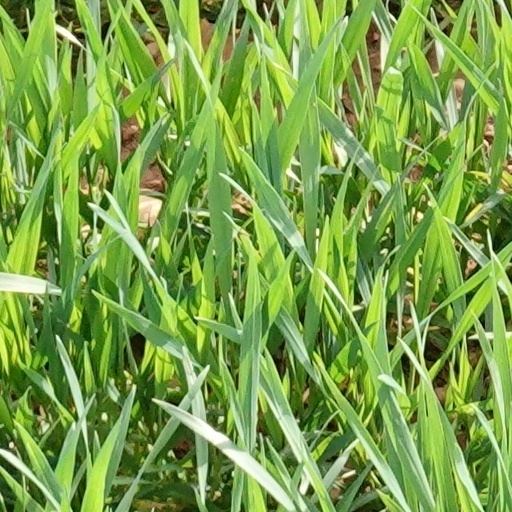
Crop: wheat